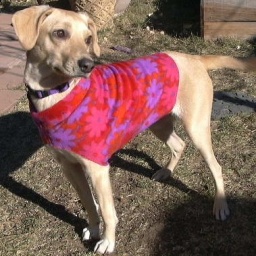
This is my sister's dog Bella in her pink floral sweater. hoverfly.etsy.com